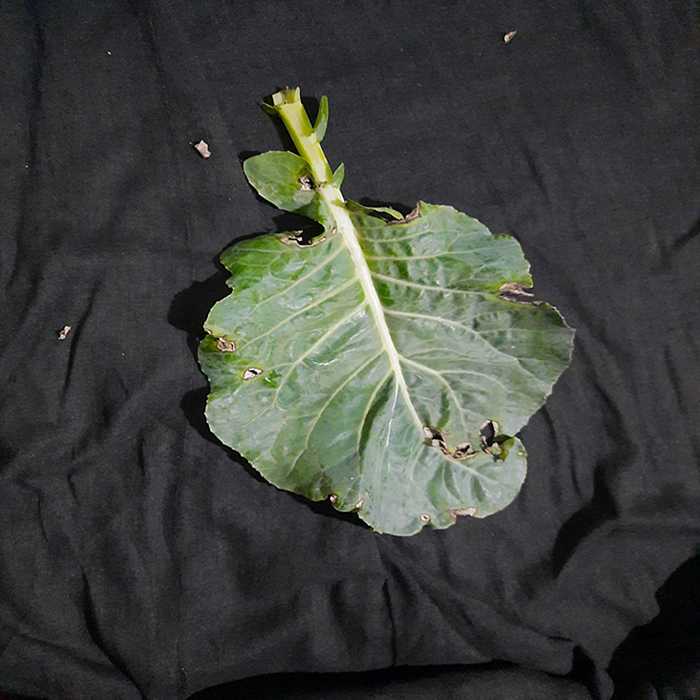
Plant: Cauliflower
Label: Downy mildew